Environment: real
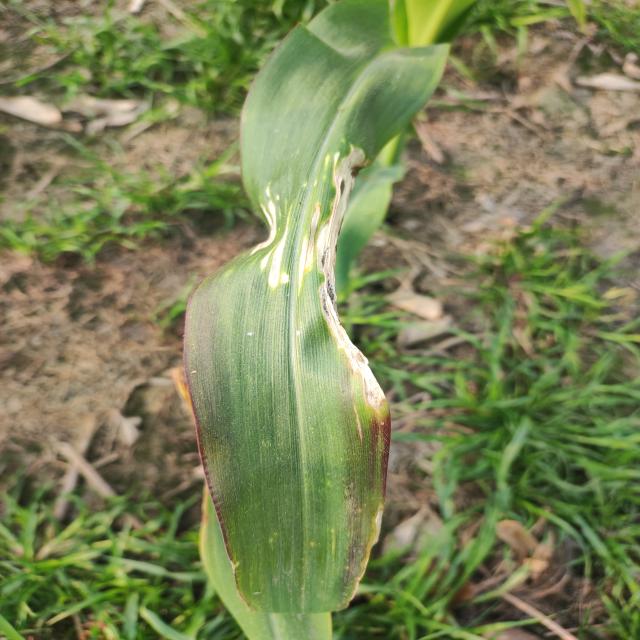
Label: phosphorus_deficiency